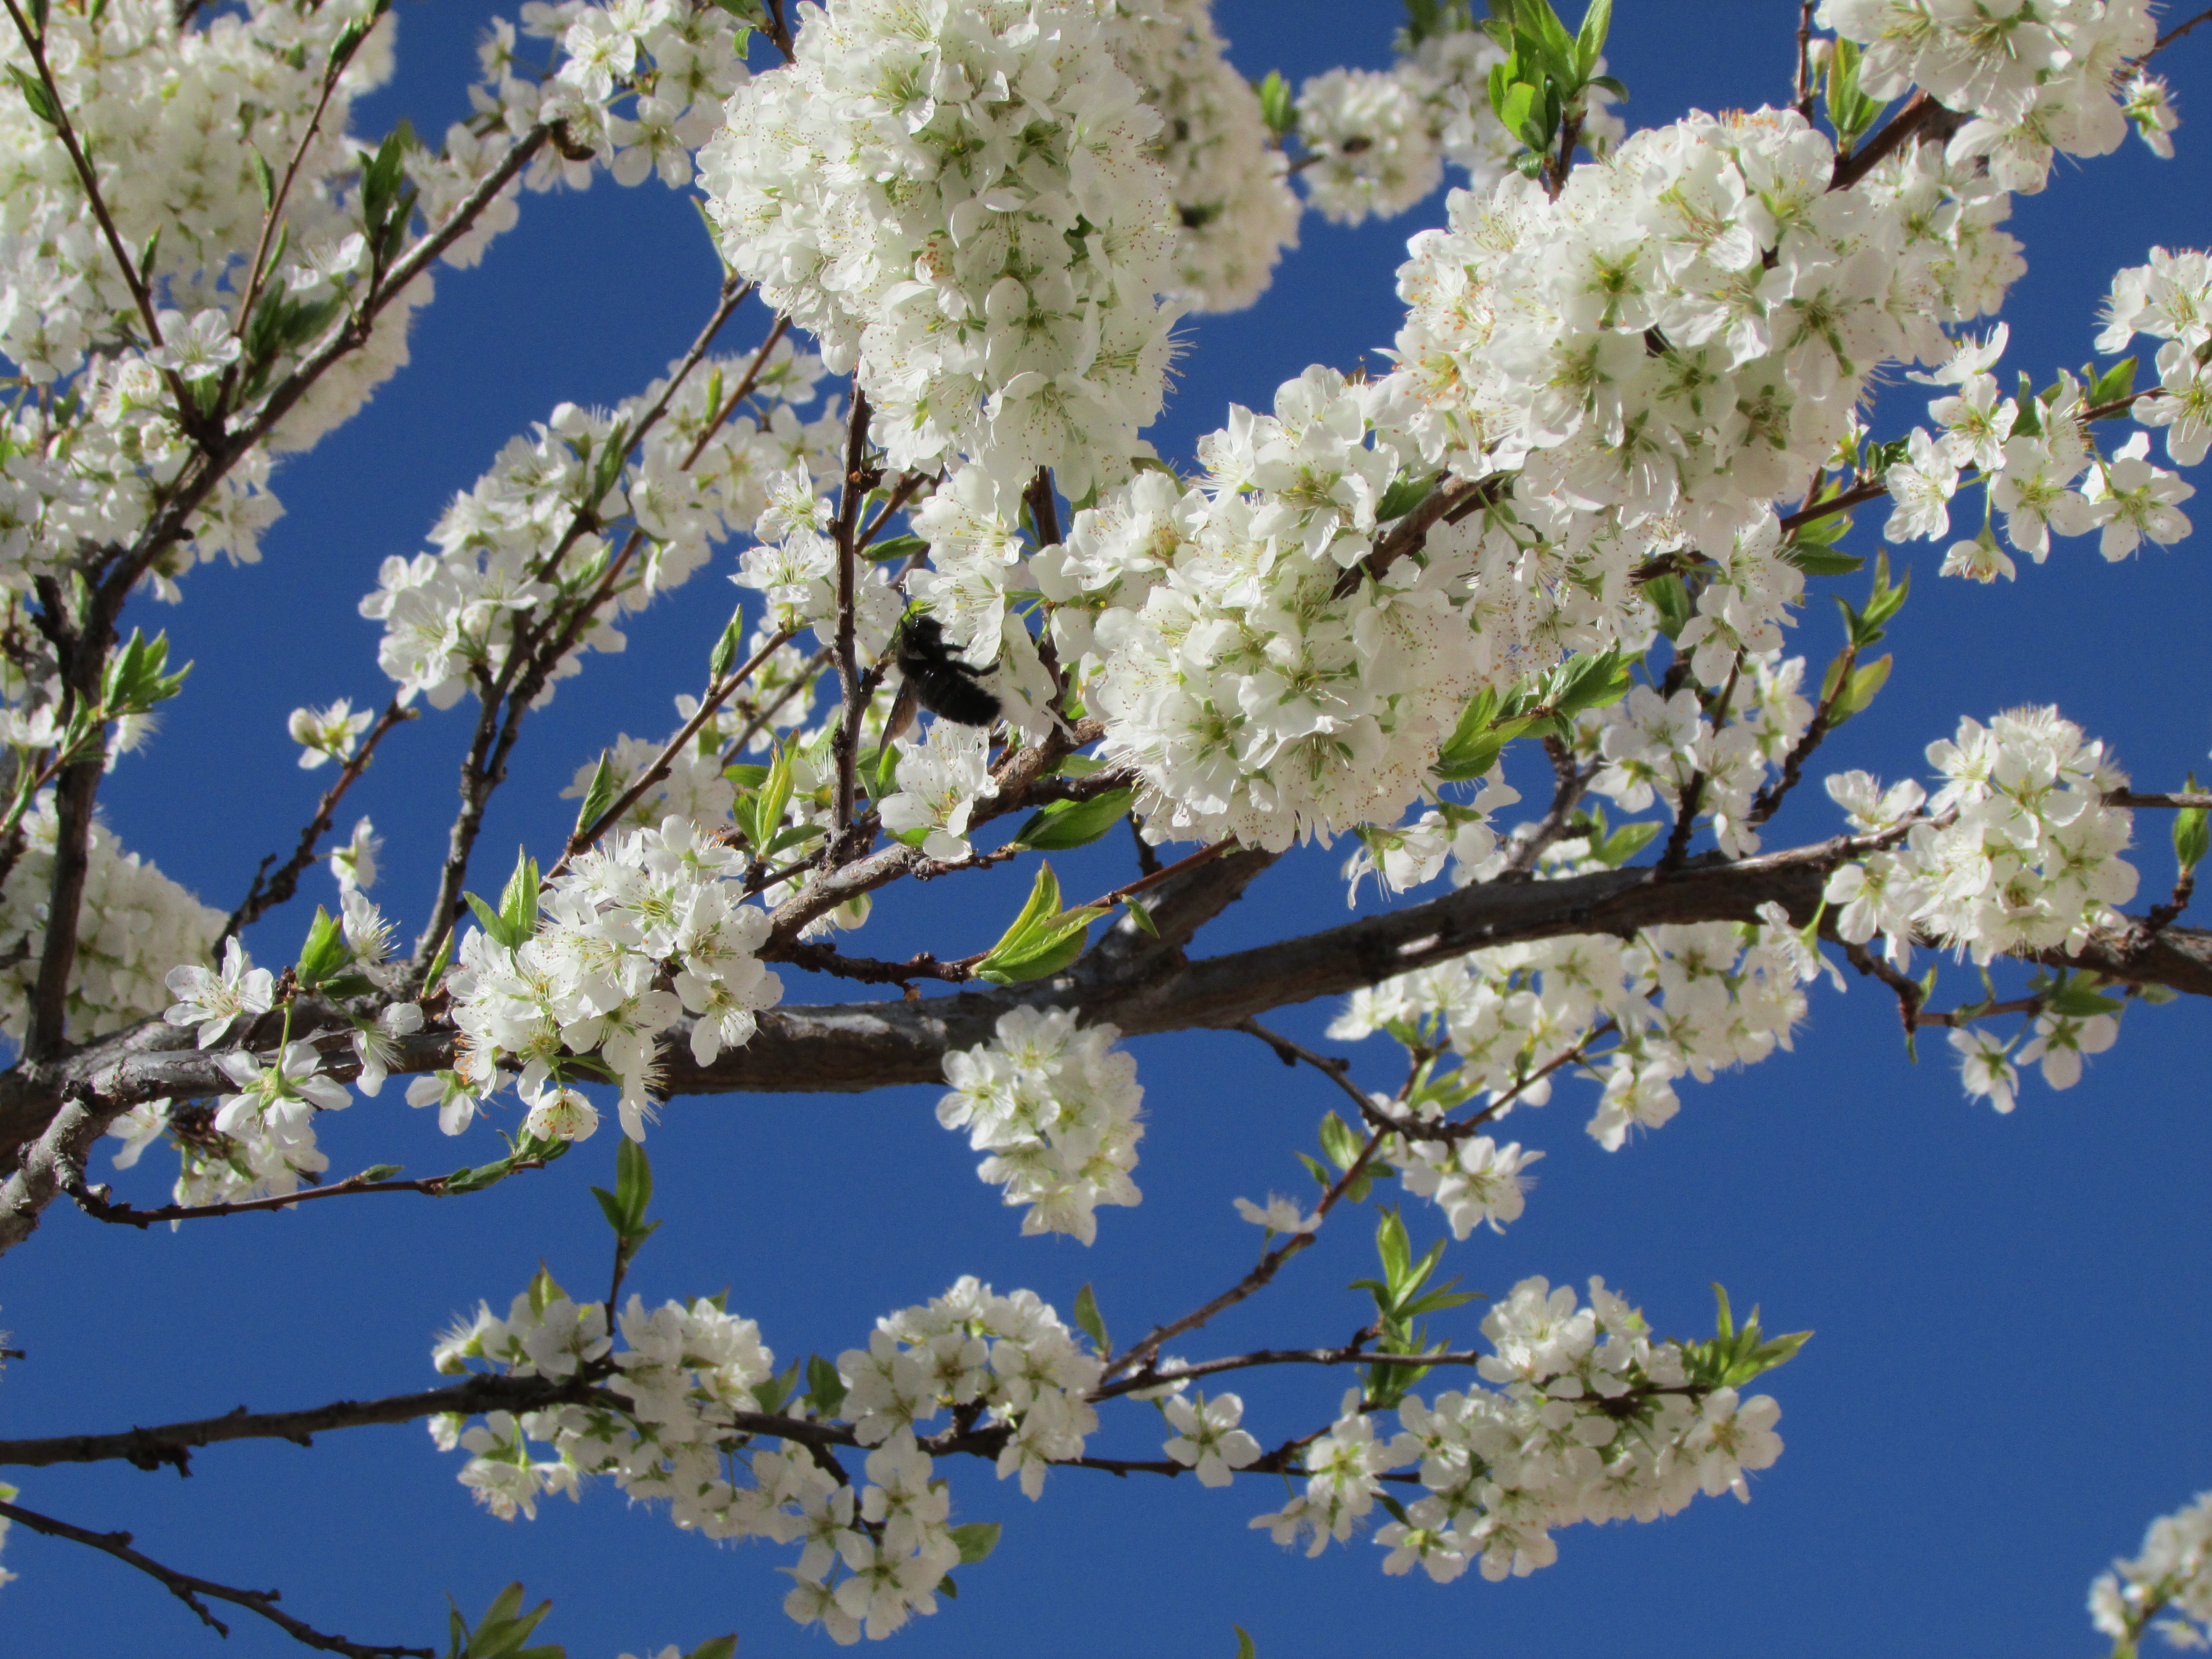
flowers, bee, blossom, spring, branch, tree, flower, daytime, plant, blue, sky, woody plant, twig, prunus spinosa, flowering plant, shadbush, cherry blossom, prunus, fire cherry, Dogwood family, wildflower, viburnum